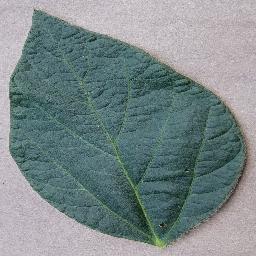
Label: Soybean___healthy